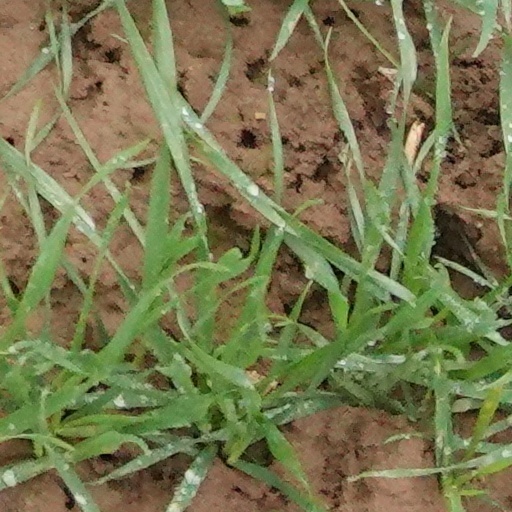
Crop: wheat